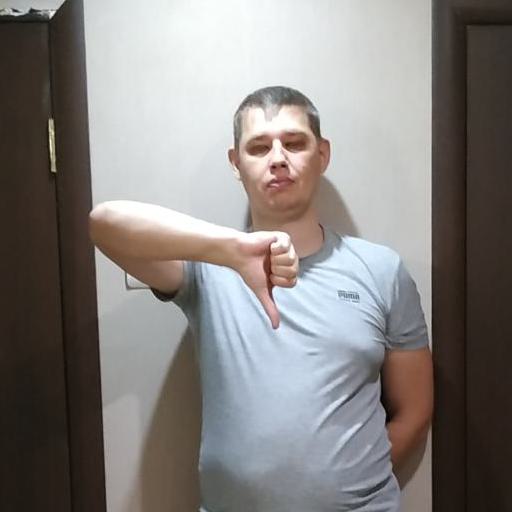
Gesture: dislike